Shamrock Hotel, Bendigo

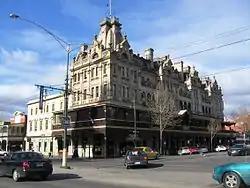
View from Pall Mall, 2008

The Shamrock Hotel, currently trading as Hotel Shamrock, is a grand 19th-century hotel in Bendigo, Victoria, Australia, situated on Pall Mall, the city's main street.